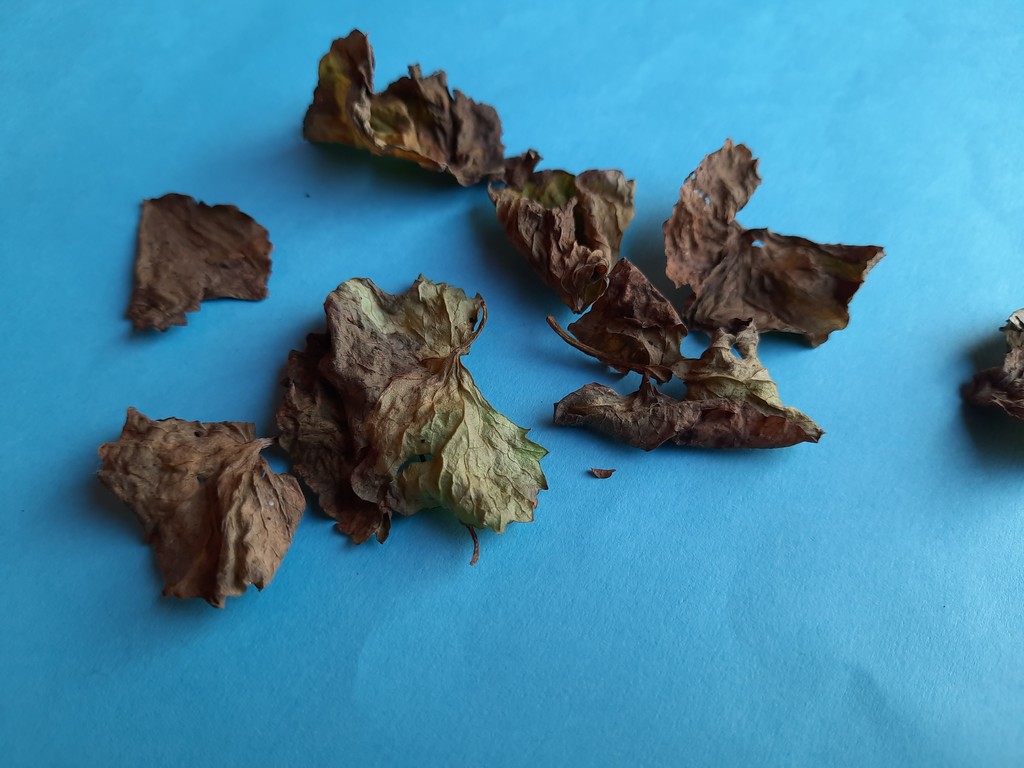
Label: Dried